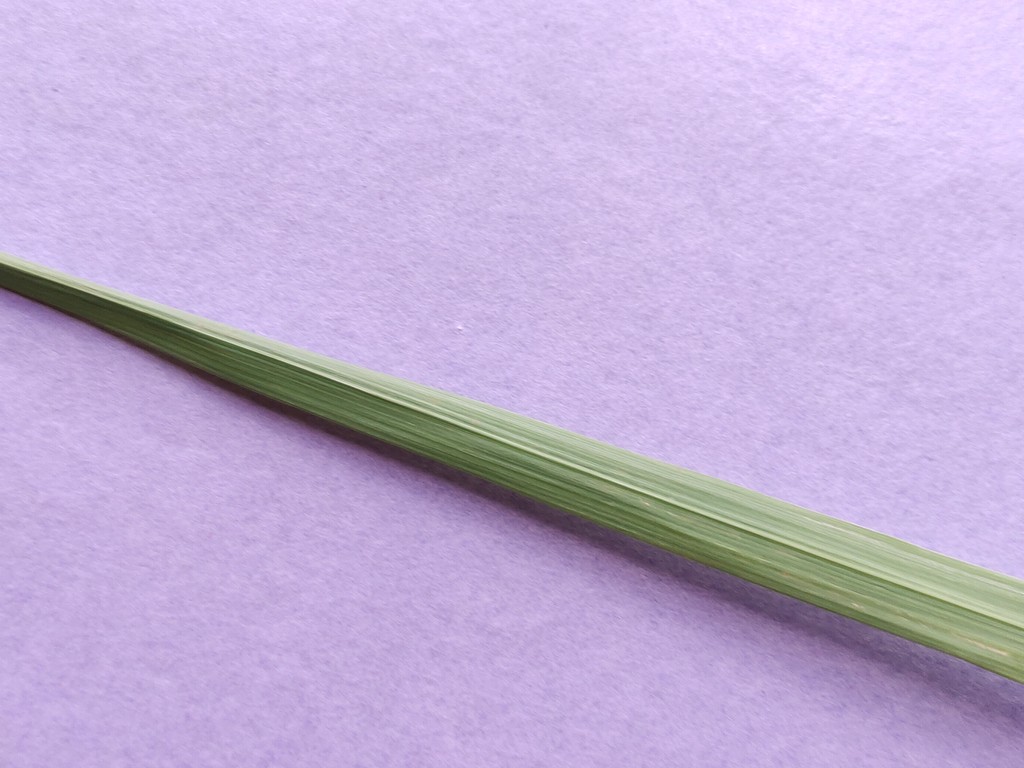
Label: Healthy